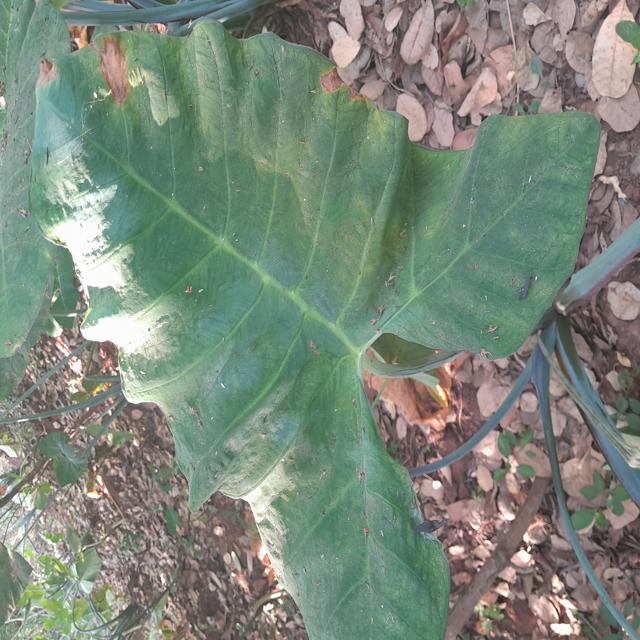
Label: Early_Blight